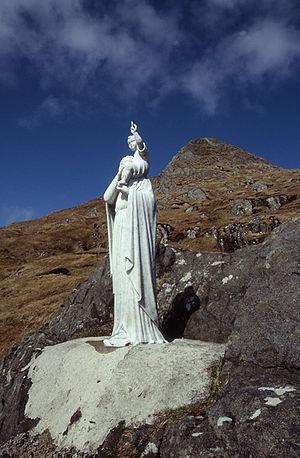
Heaval, en gaélique écossais Sheabhal, est un sommet du Royaume-Uni situé en Écosse, dans les Hébrides extérieures.